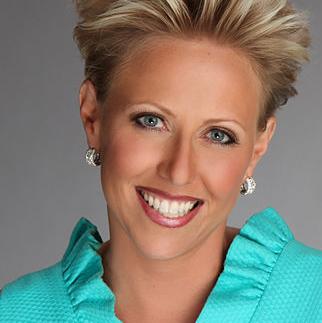
Age: 37